Steph Davies

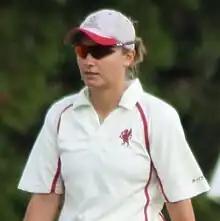
Davies in 2010

Stephanie Ann Davies (born 21 October 1987) is a former international cricketer who represented England in four One Day Internationals (ODIs) as well as Somerset in county cricket. She was a right-arm medium-fast bowler and right-handed batter.